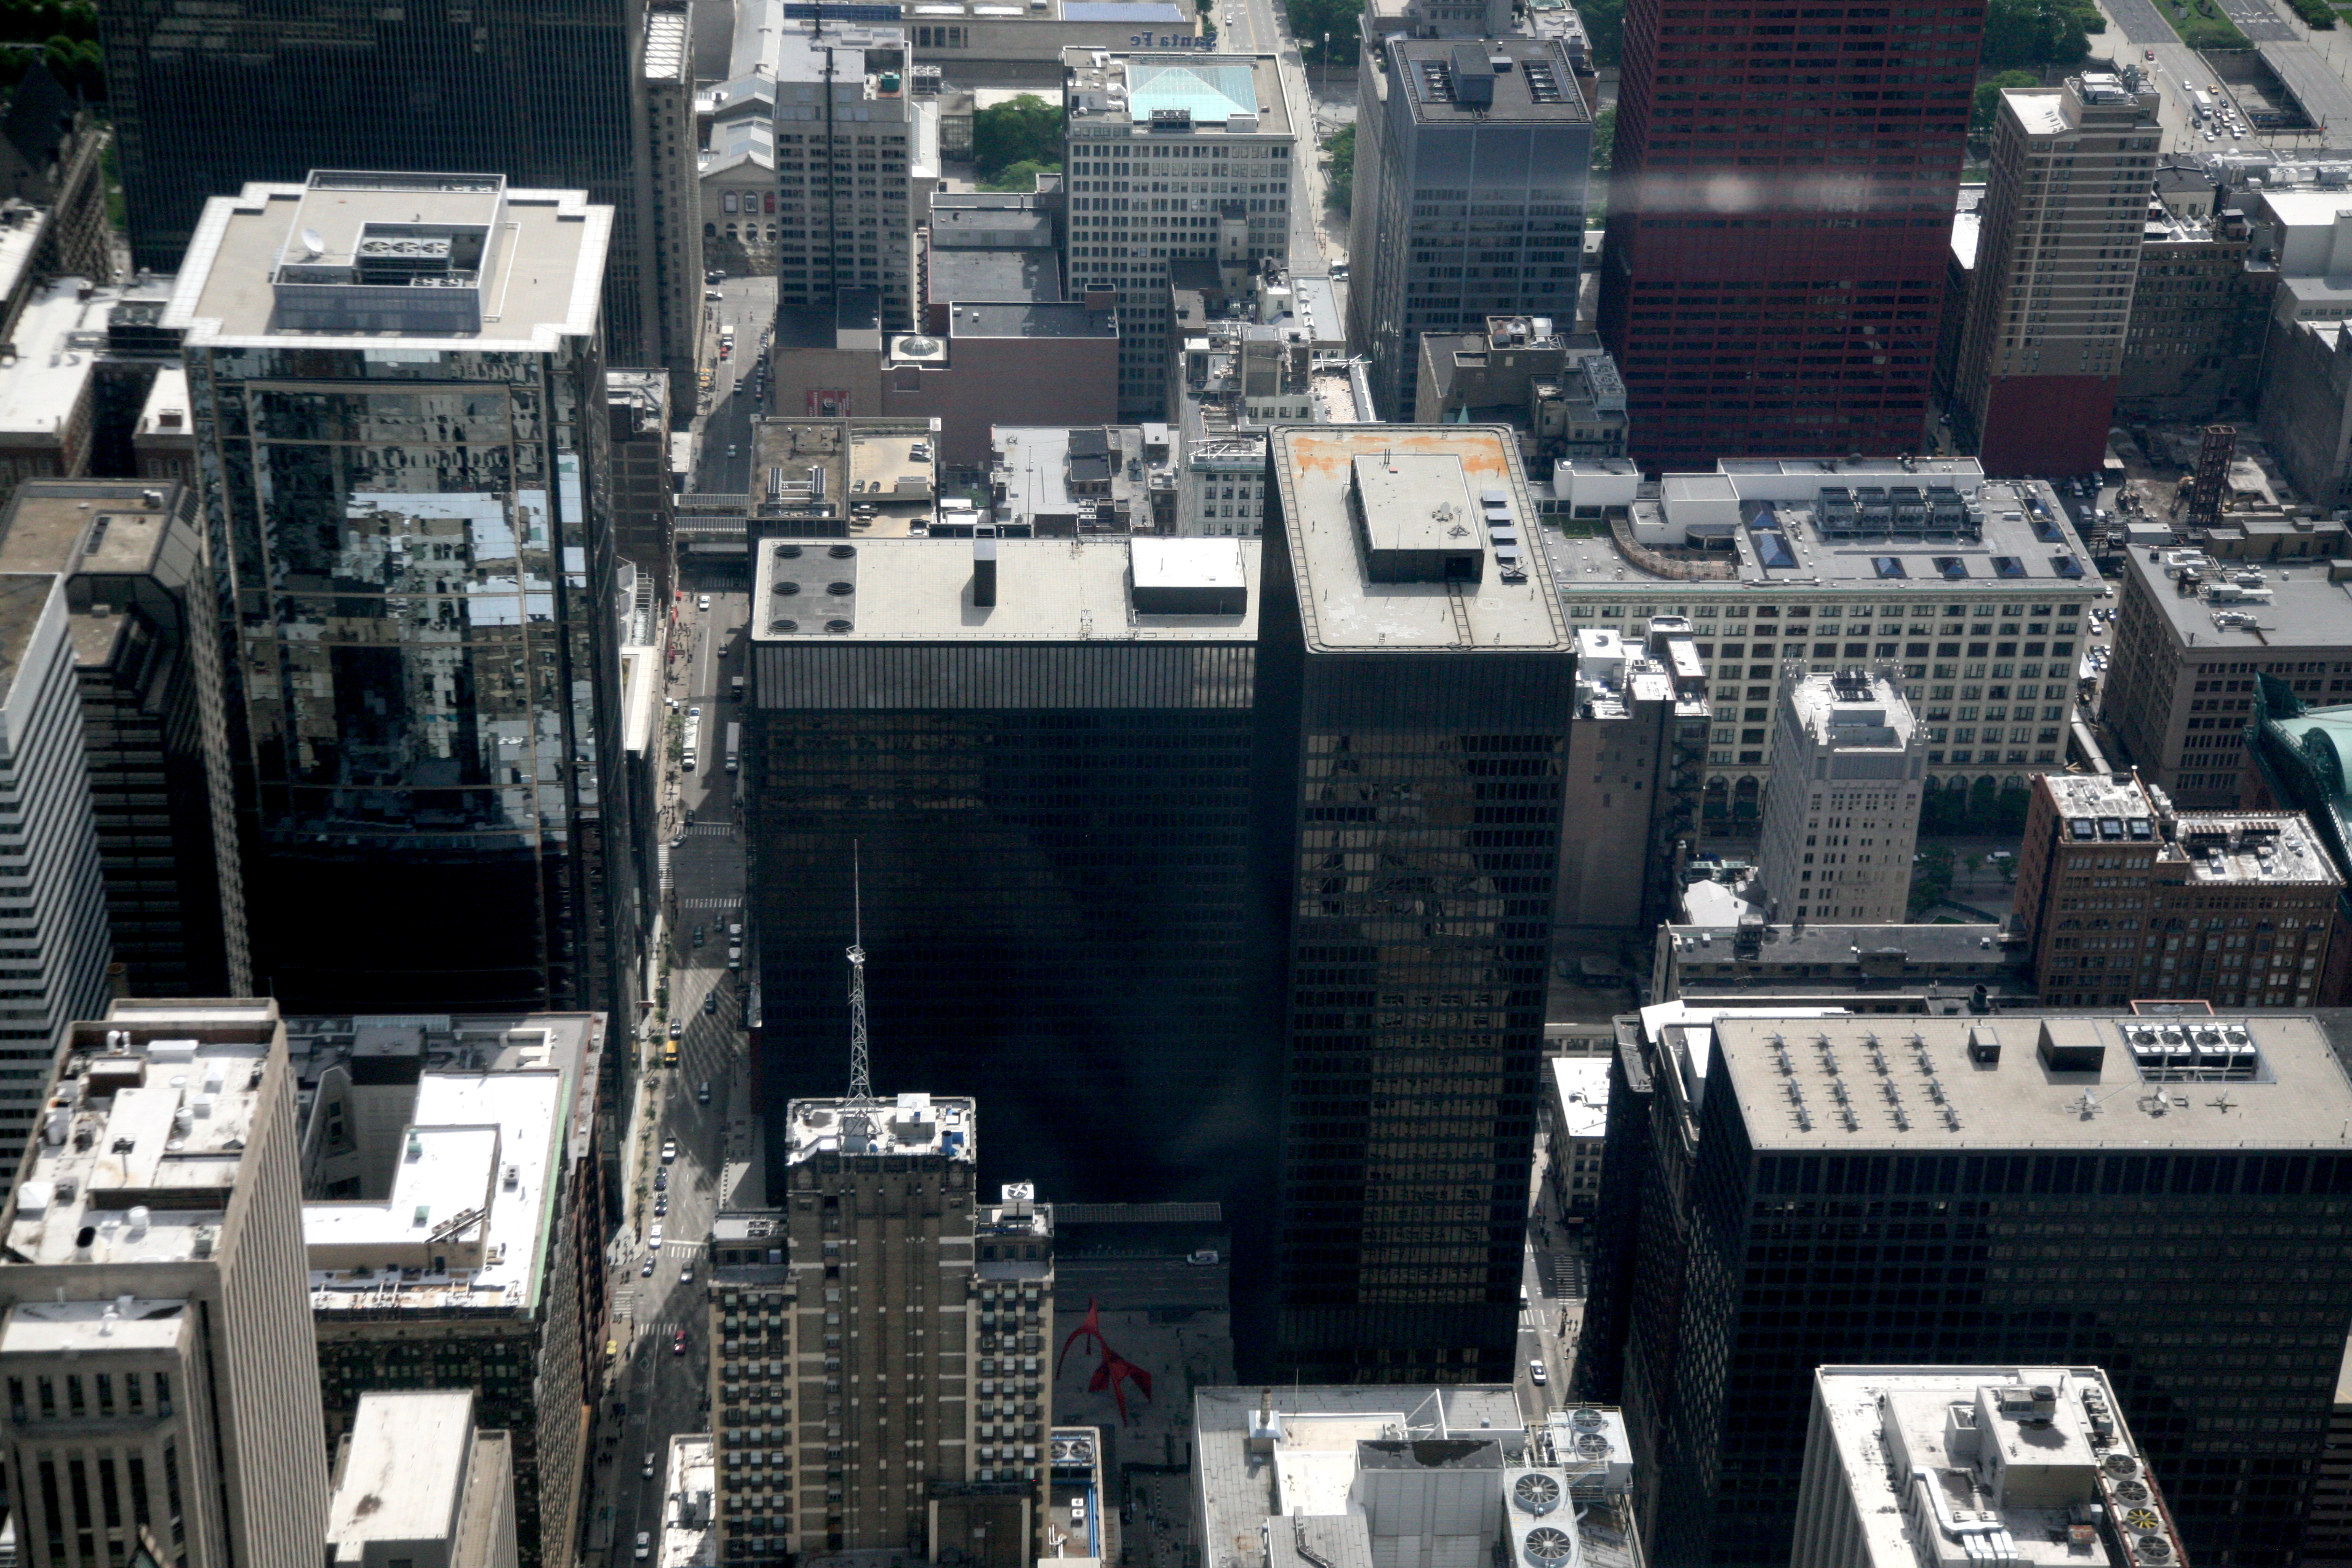
architecture, skyline, street, photography, building, city, skyscraper, cityscape, downtown, suburb, chicago, tower block, buildings, overview, 5d, loop, metropolis, neighbourhood, willistower, theloop, searstower, iconicchicago, bird's eye view, aerial photography, urban area, residential area, human settlement, metropolitan area